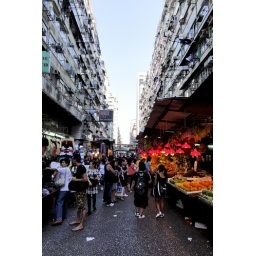
A famous street in Hong Kong, which sells a variety of fruits and vegetables in the middle of the street.